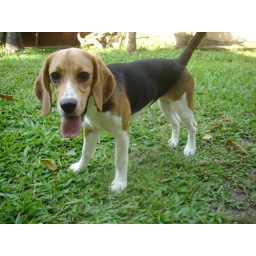
Martina is a female beagle but acts like a male, she's the only female dog in the house kasi,